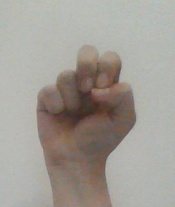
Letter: gaaf